Sokoto Caliphate

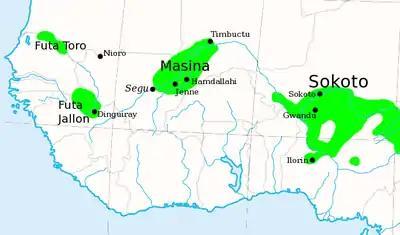

Usman dan Fodio was elected as the "Commander of the Faithful" by his followers, marking the beginning of the Sokoto state. Usman dan Fodio then created a number of flag bearers amongst those following him, creating an early political structure of the empire. Declaring a jihad against the Hausa kings, dan Fodio rallied his primarily Fulani "warrior-scholars" against Gobir. Despite early losses at the Battle of Tsuntua and elsewhere, the forces of dan Fodio began taking over some key cities starting in 1805. The Fulani used guerrilla warfare to turn the conflict in their favor, and gathered support from the civilian population, which had come to resent the despotic rule and high taxes of the Hausa kings. Even some non-Muslim Fulani started to support dan Fodio. The war lasted from 1804 until 1808 and resulted in thousands of deaths. The forces of dan Fodio were able to capture the states of Katsina and Daura, the important kingdom of Kano in 1807, and finally conquered Gobir in 1809. In the same year, Muhammed Bello, the son of dan Fodio, founded the city of Sokoto, which became the capital of the Sokoto state.